High-Bid

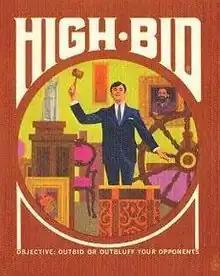
Box cover of 3M edition, 1963

High-Bid is a board game published in 1963 by 3M that simulates the buying and selling of items via auction. The game was acquired in the mid-1970s by Avalon Hill and re-published under two titles: "The Collector" and "Auction".